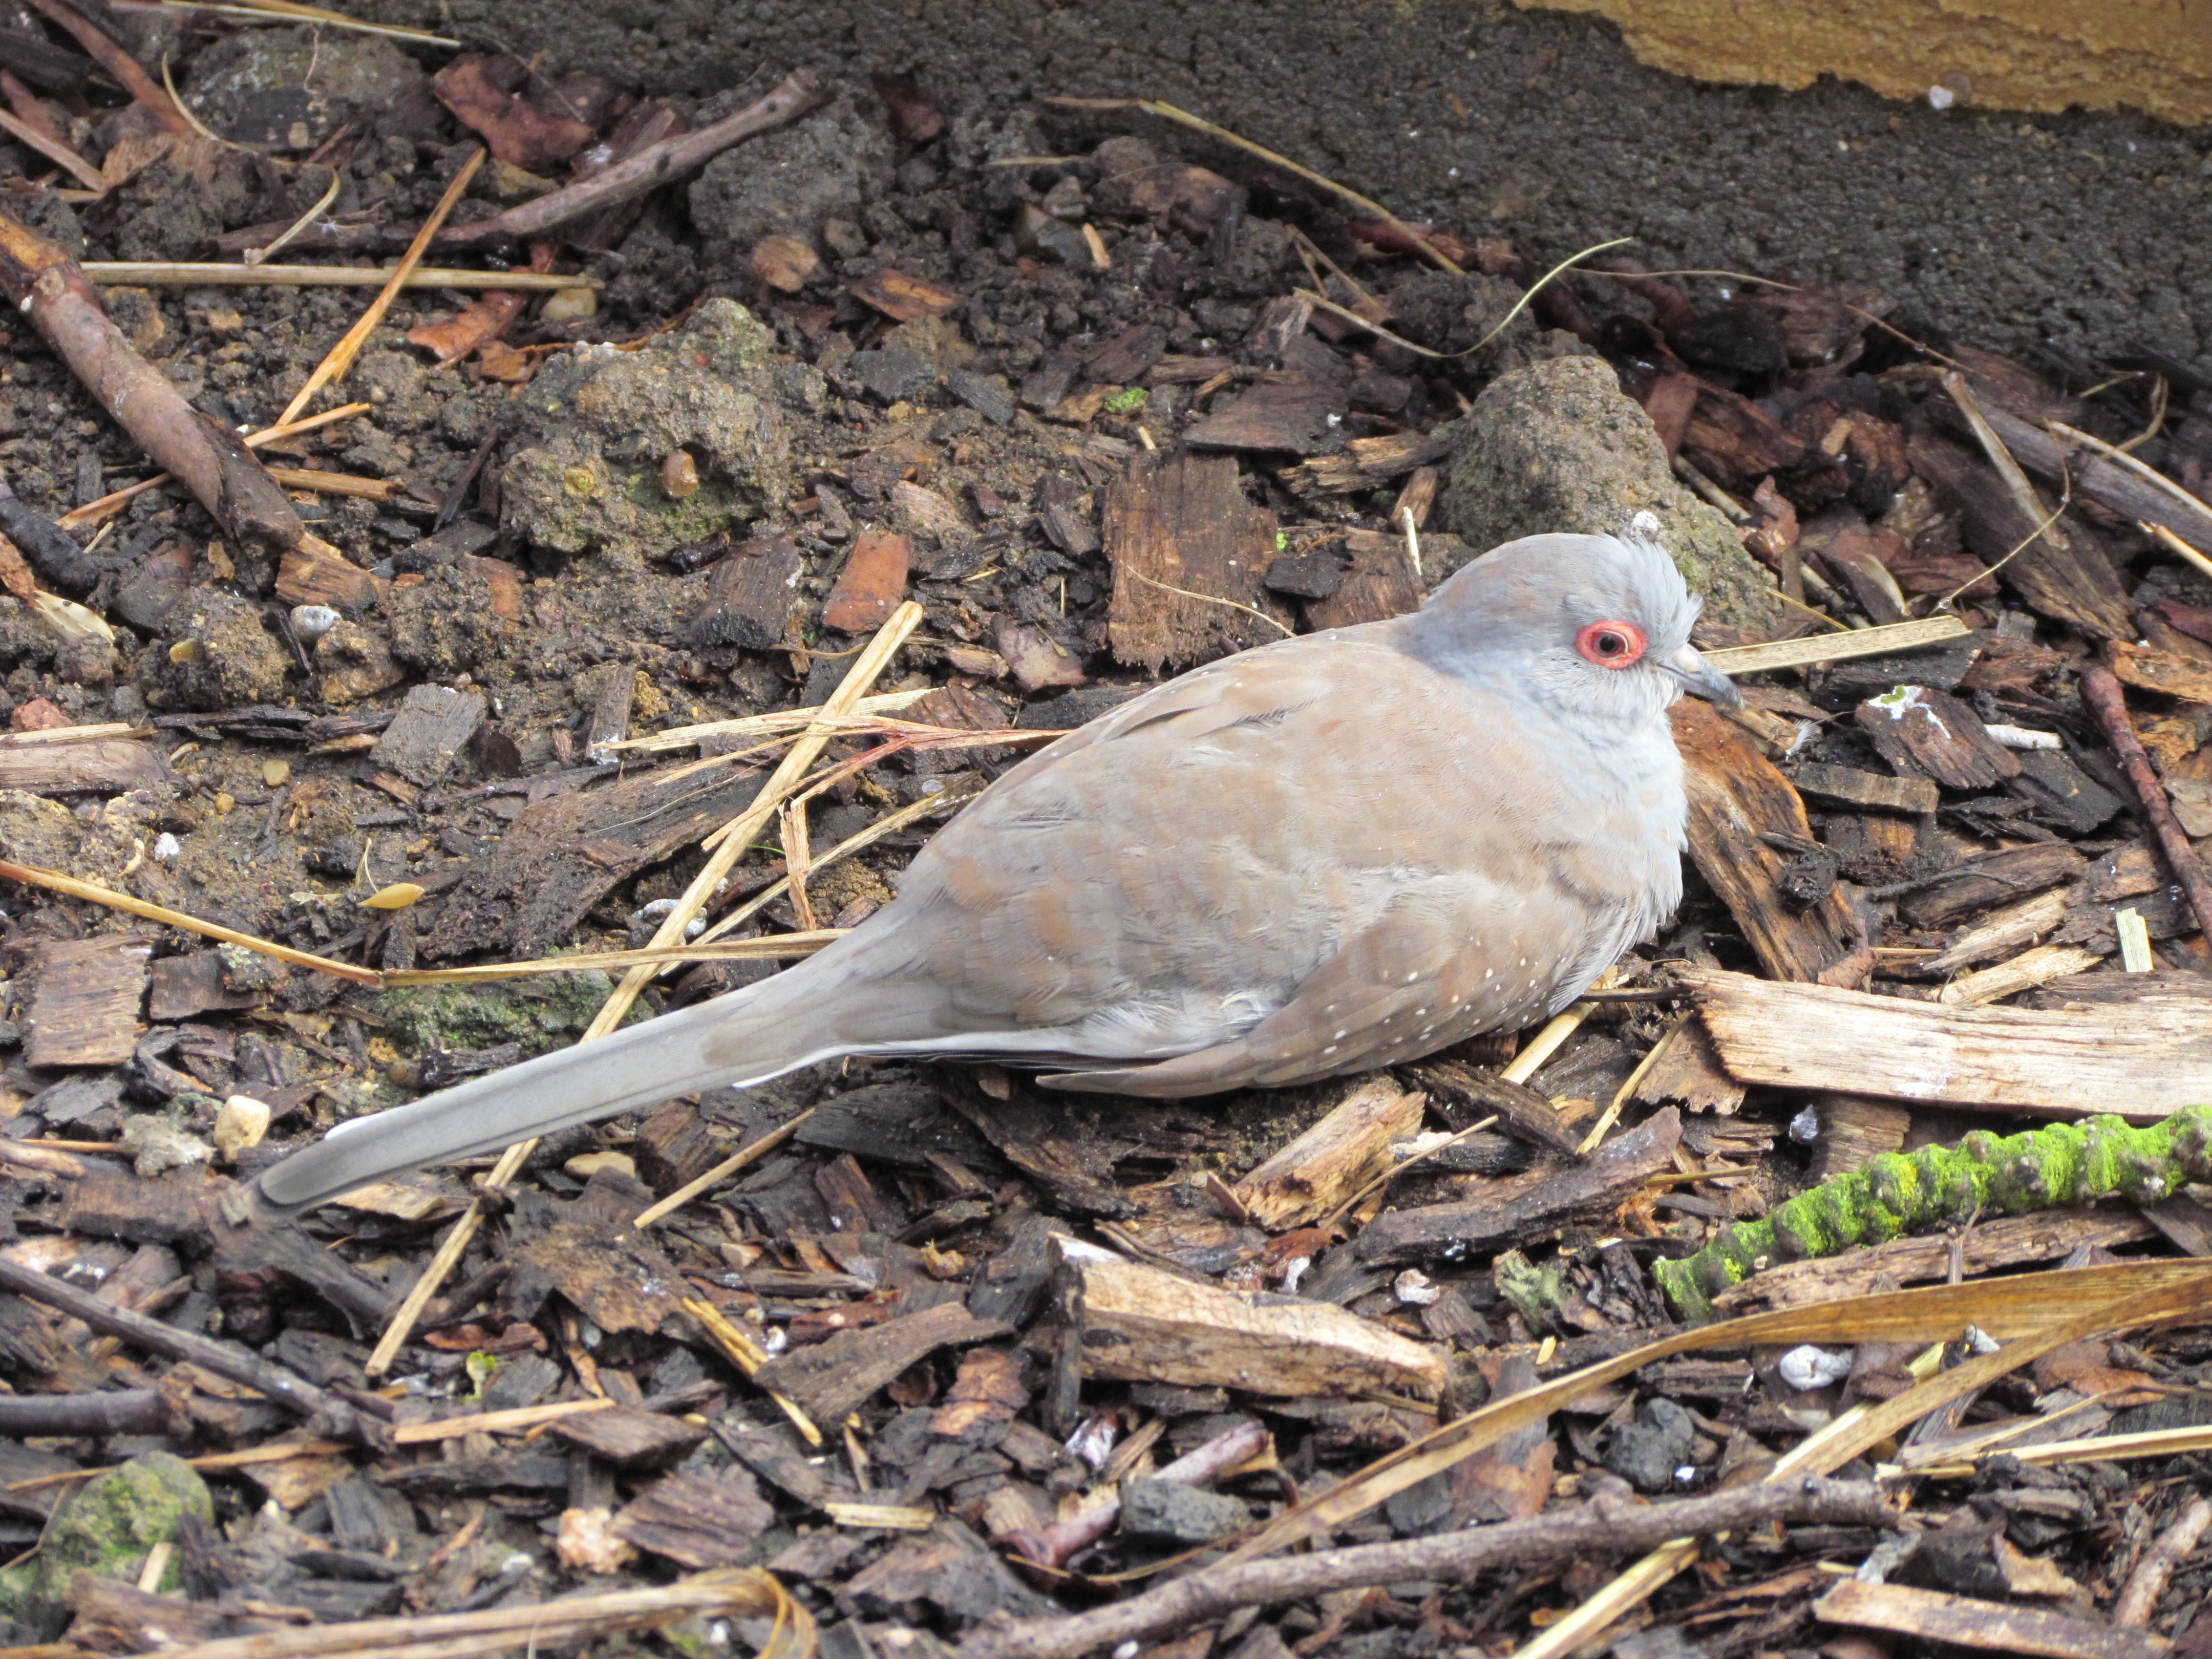
nature, bird, animal, wildlife, beak, fauna, vertebrate, finch, old world flycatcher, perching bird, emberizidae, pigeons and doves, stock dove